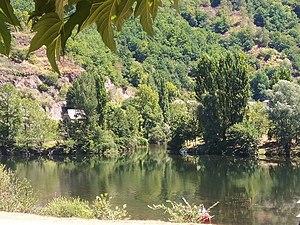
Dourdou de Conques en face se jet dans le Lot en bas (aval à gauche) à Grand-Vabre lieux dit ""les pélies"""
Le Dourdou de Conques est une rivière française qui parcourt le département de l'Aveyron, dans la région Occitanie. C'est un affluent du Lot en rive gauche, donc un sous-affluent de la Garonne.